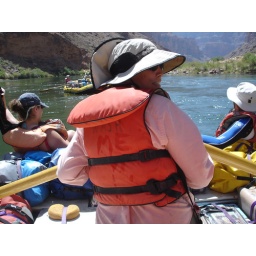
Hey, I just washed this shirt in the river last night! I even used soap!